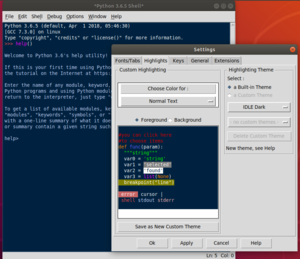
IDLE est un environnement de développement intégré pour le langage Python. Il n'est pas inclus dans le paquet Python pour de nombreuses distributions Linux. Il est intégralement écrit avec Python et la bibliothèque graphique Tkinter.